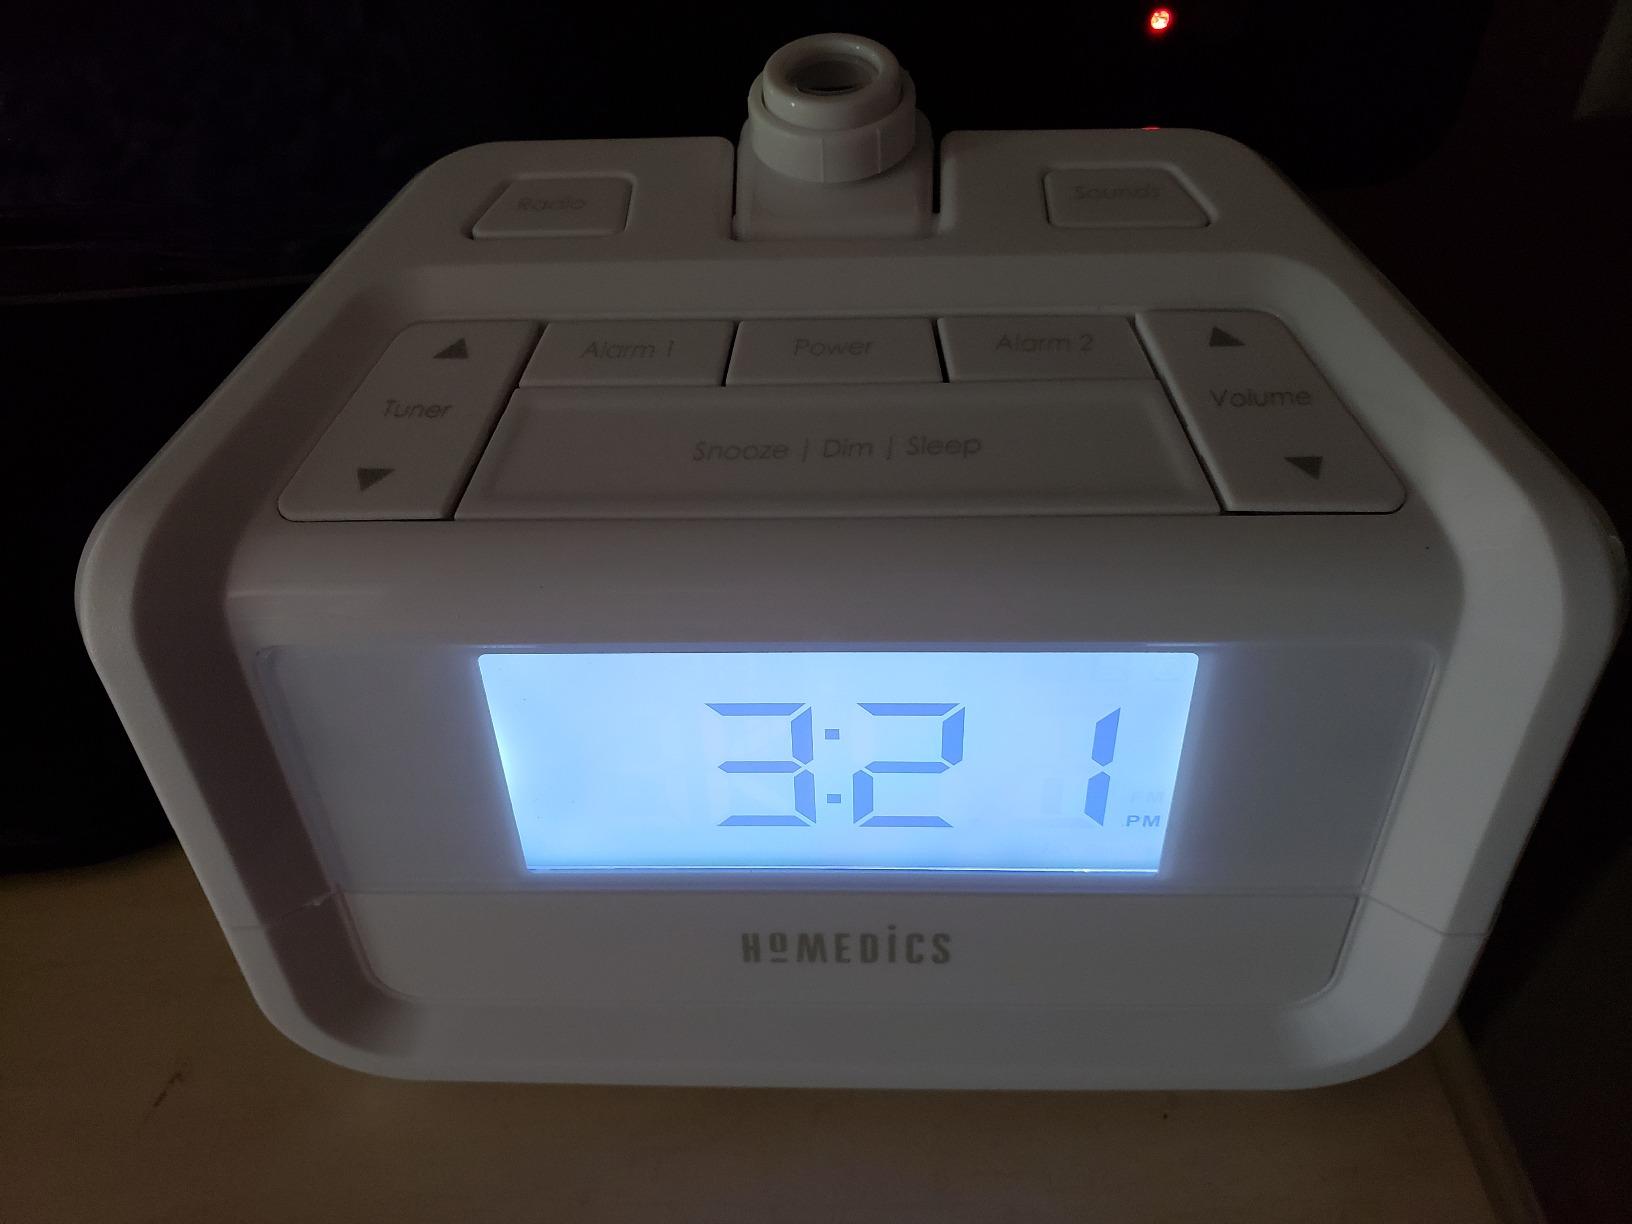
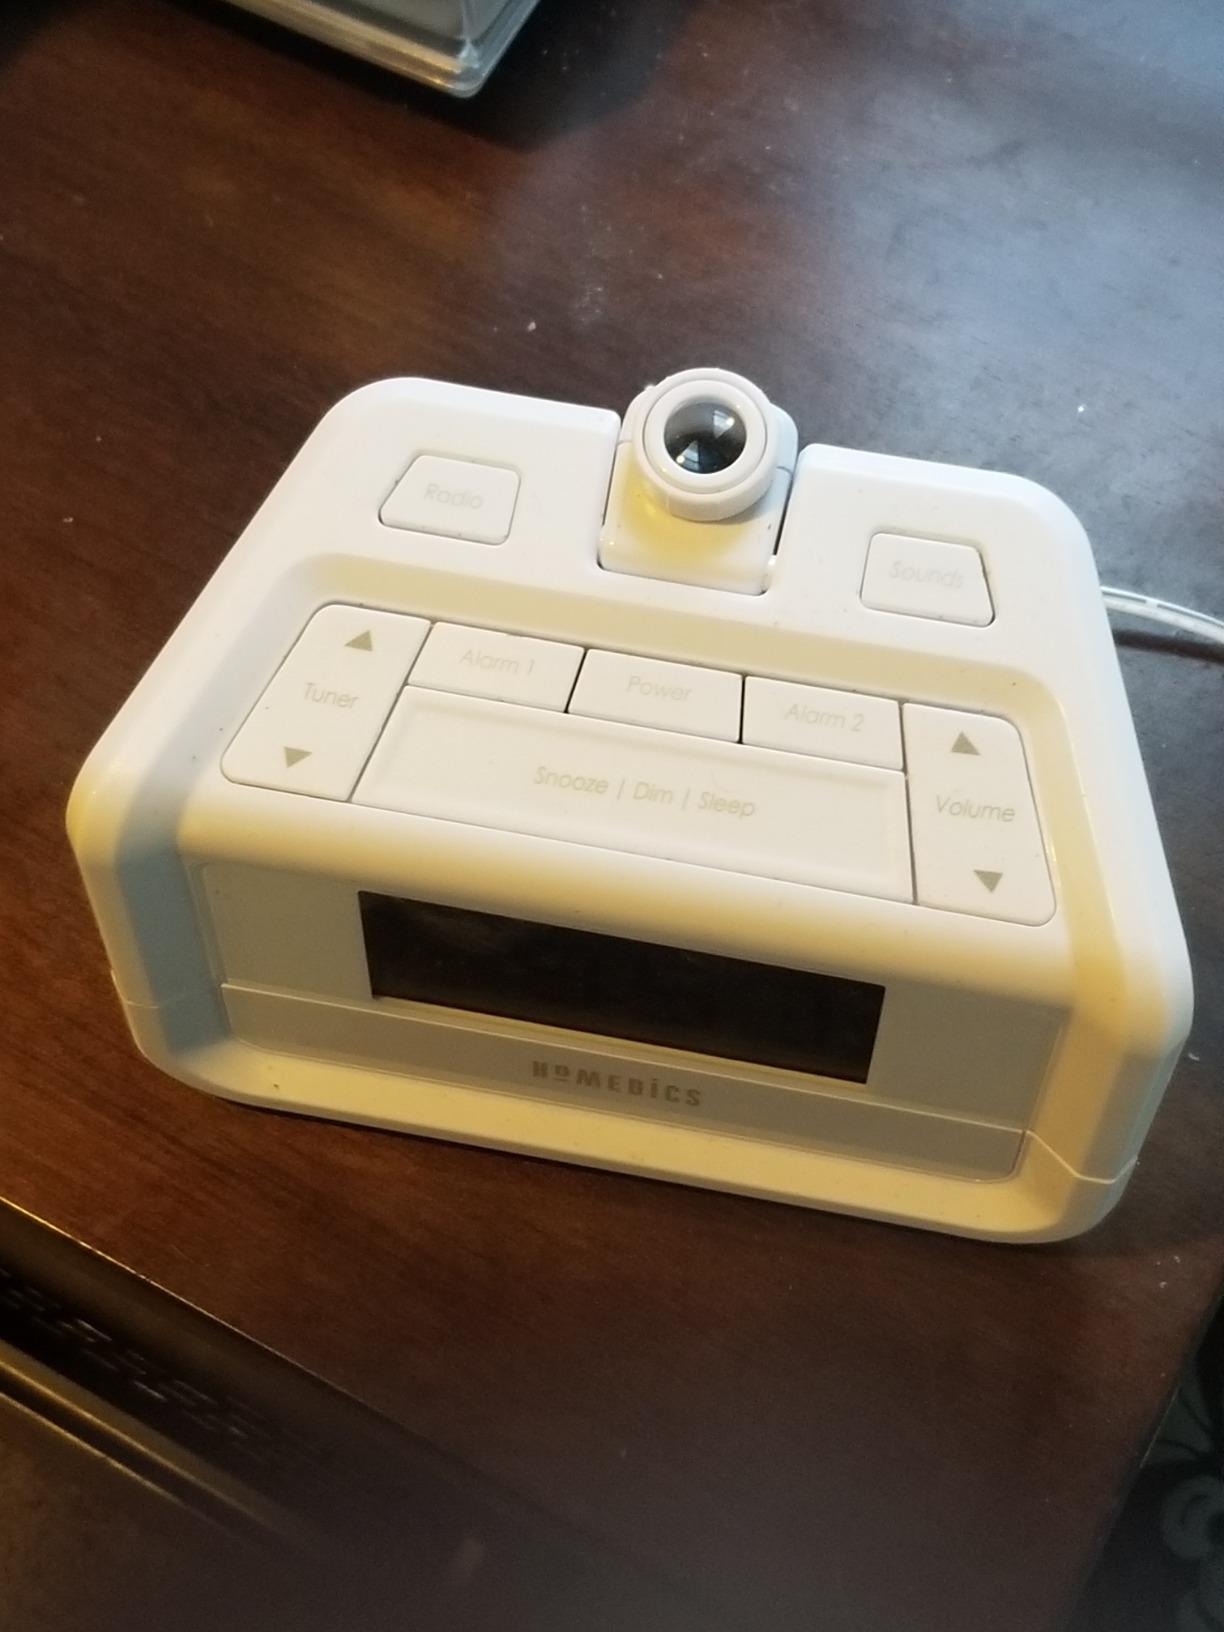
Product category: clock
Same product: yes